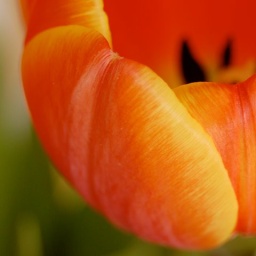
these flowers were at my parents' house in a vase over Thanksgiving - so pretty!